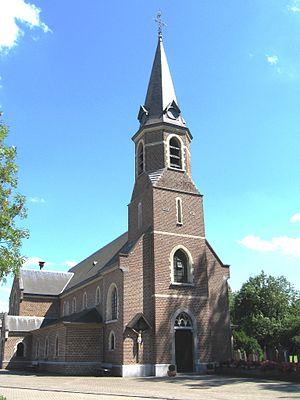
Wimmertingen est une section de la ville belge de Hasselt située en Région flamande dans la province de Limbourg.